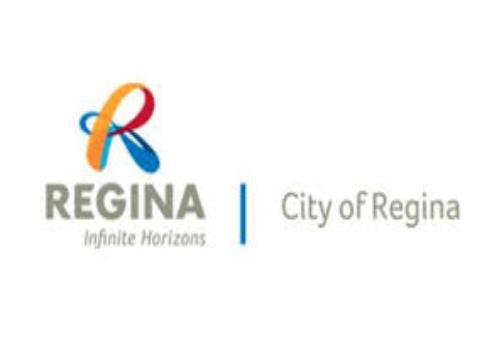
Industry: Clothes